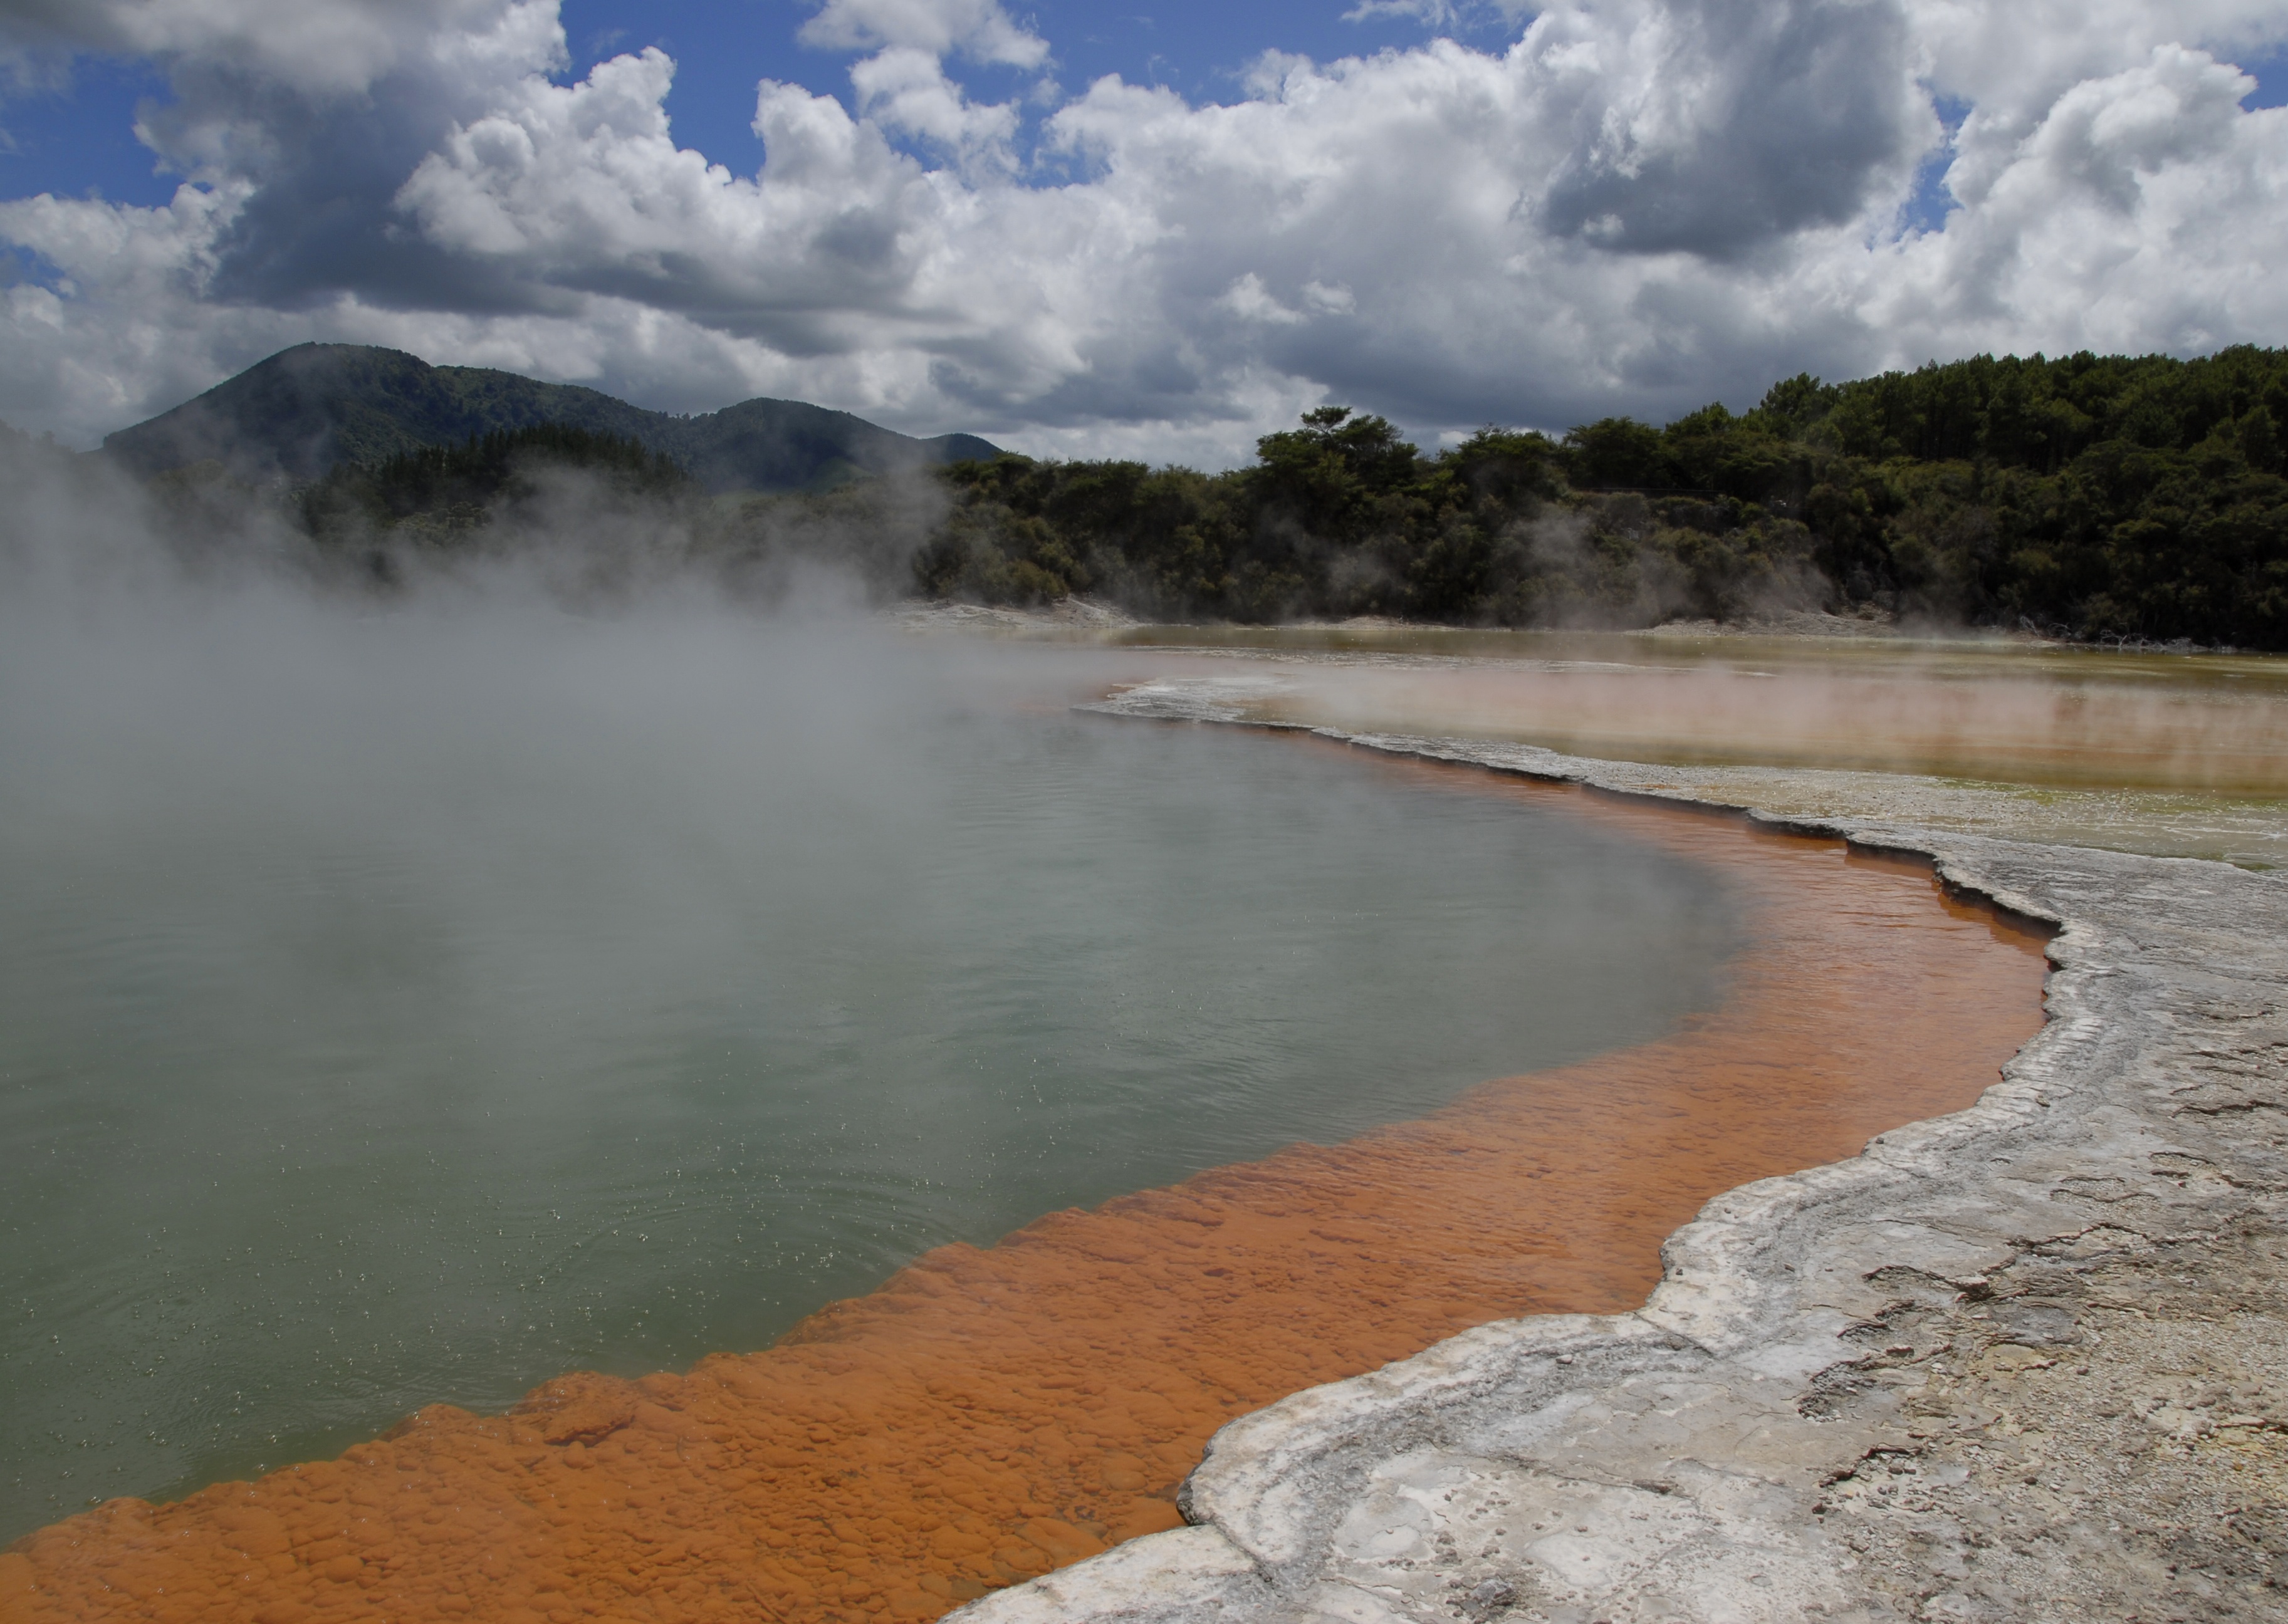
landscape, sea, coast, water, nature, cloud, fog, shore, wave, lake, river, country, reflection, rapid, reservoir, body of water, clouds, source, new zealand, loch, thermal, landform, hot source, geographical feature, atmospheric phenomenon